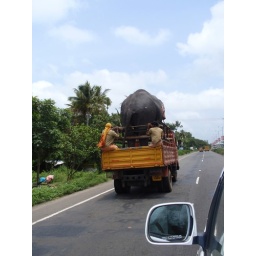
Elephant in truck traveling the road from Kochi